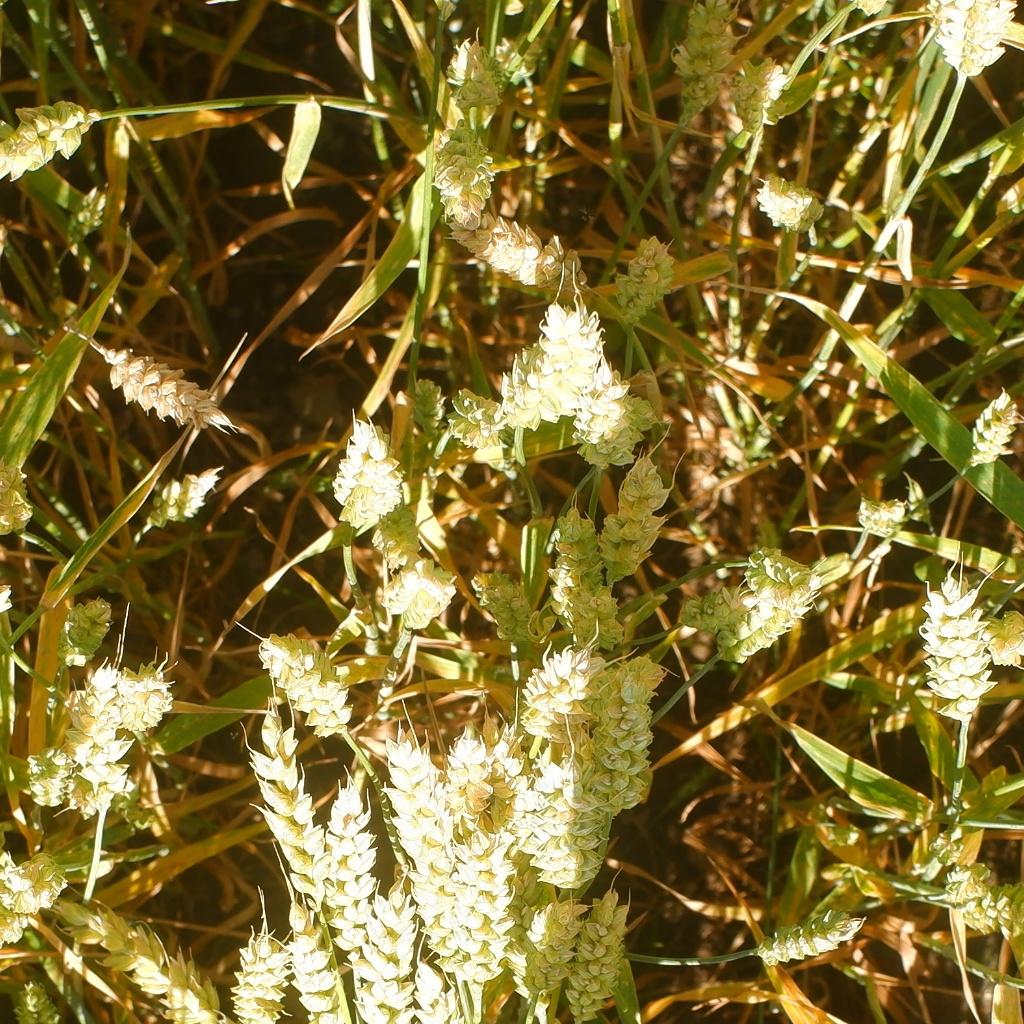
Country: Norway
Location: NMBU
Wheat development stage: Ripening